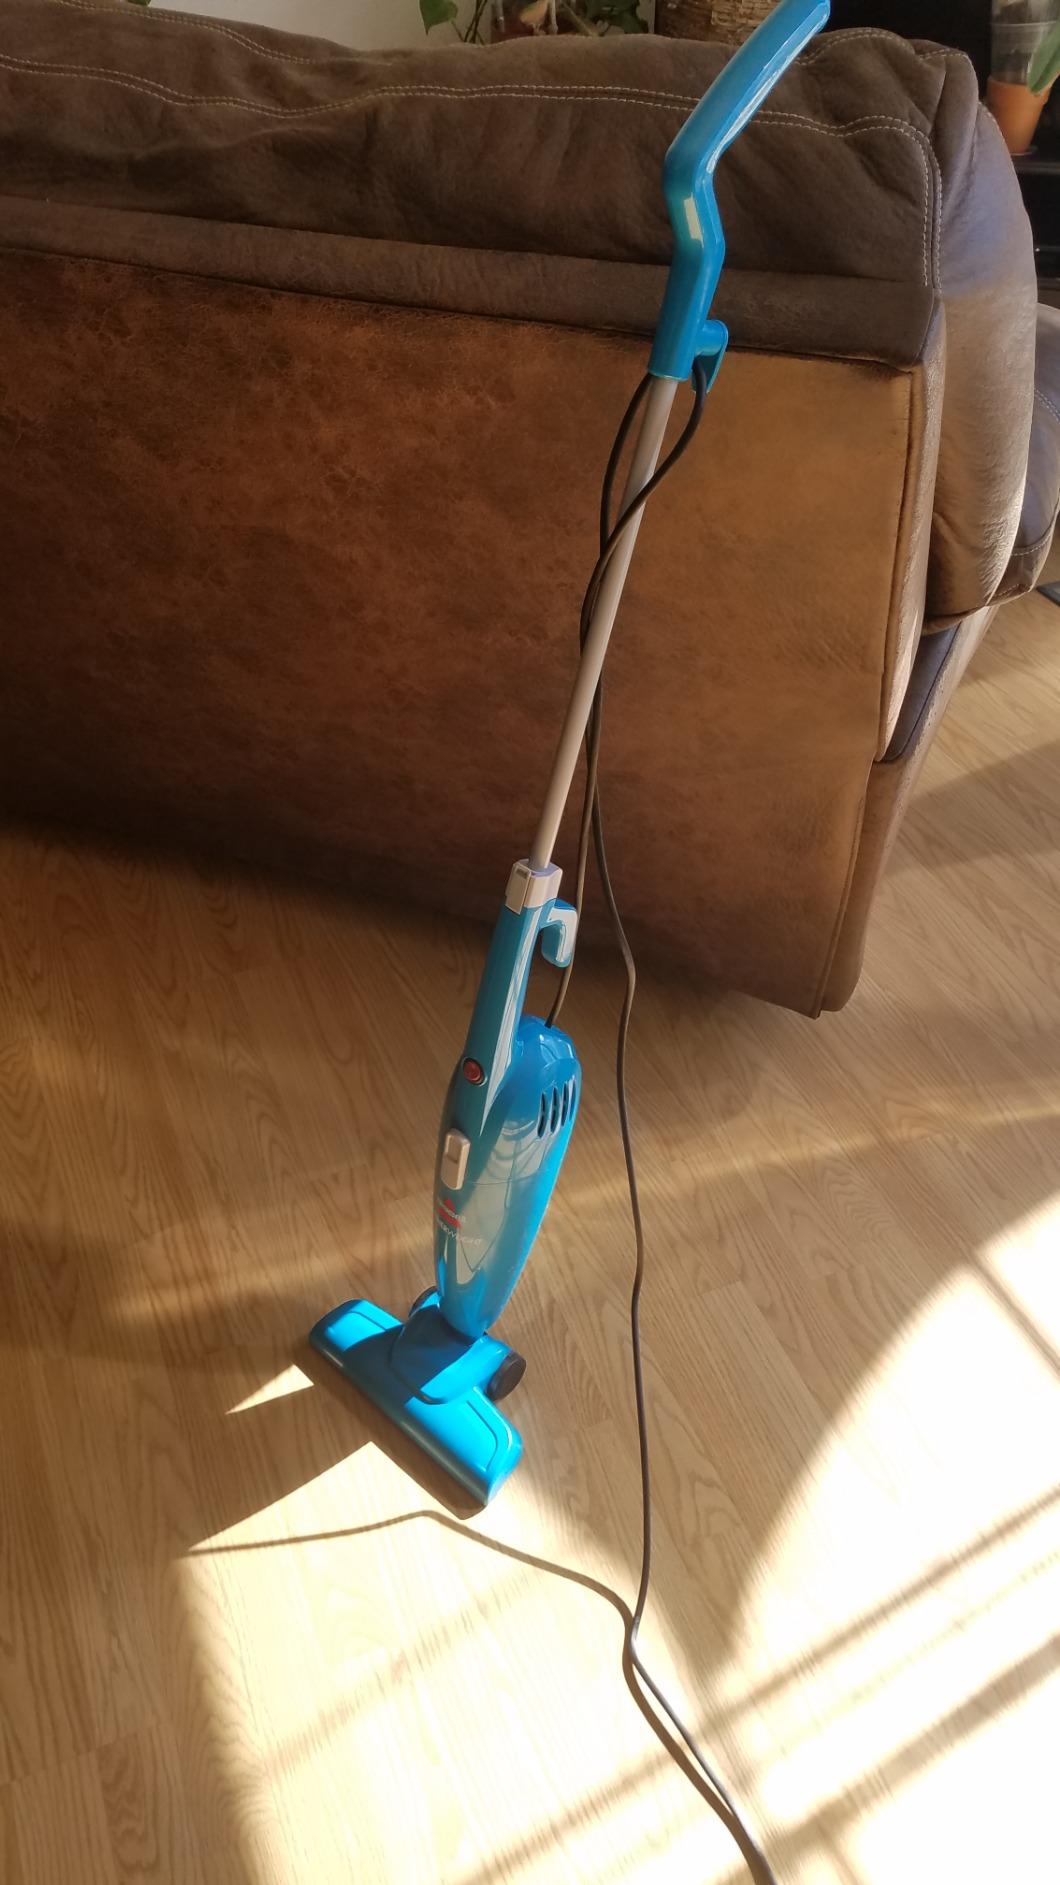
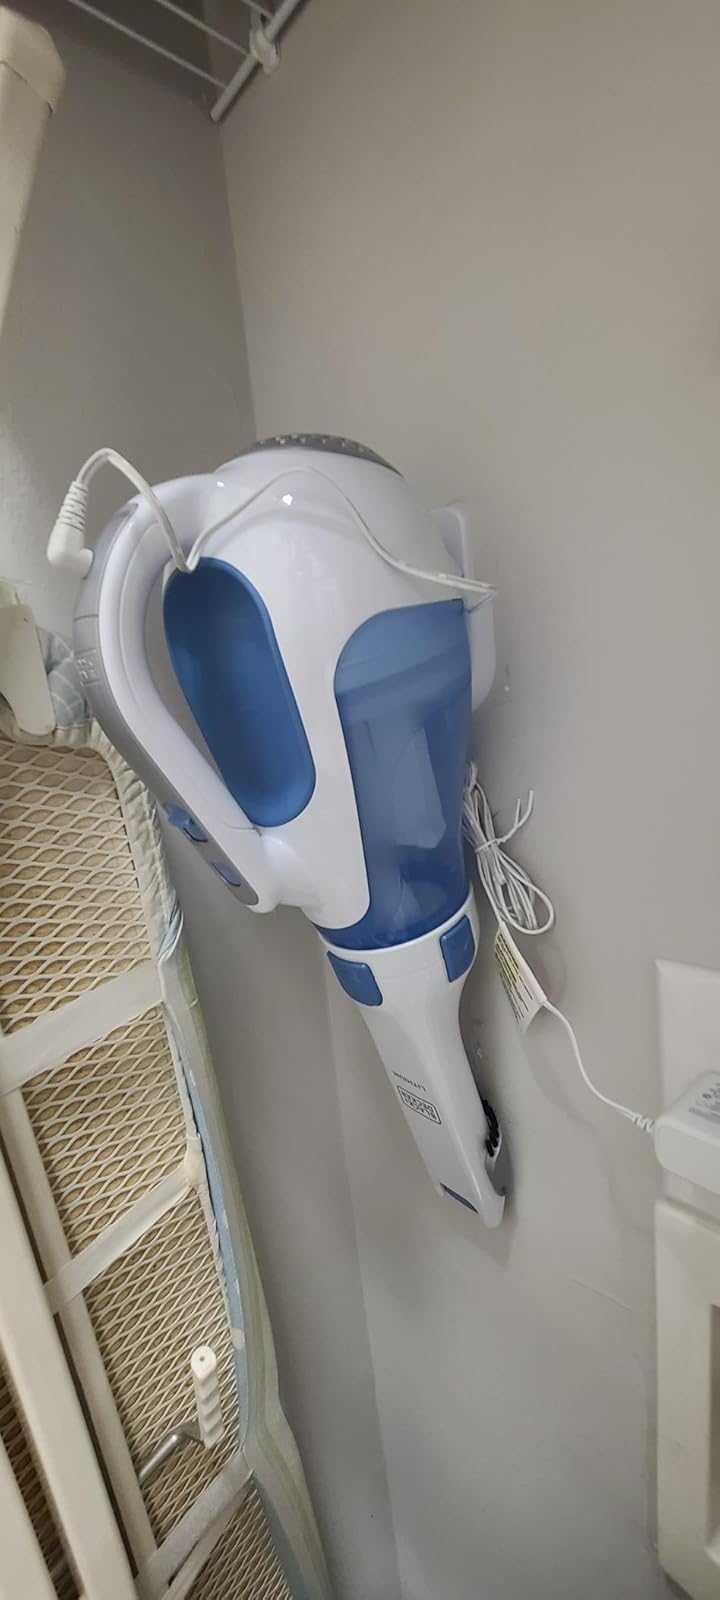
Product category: items_vacuum
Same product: no